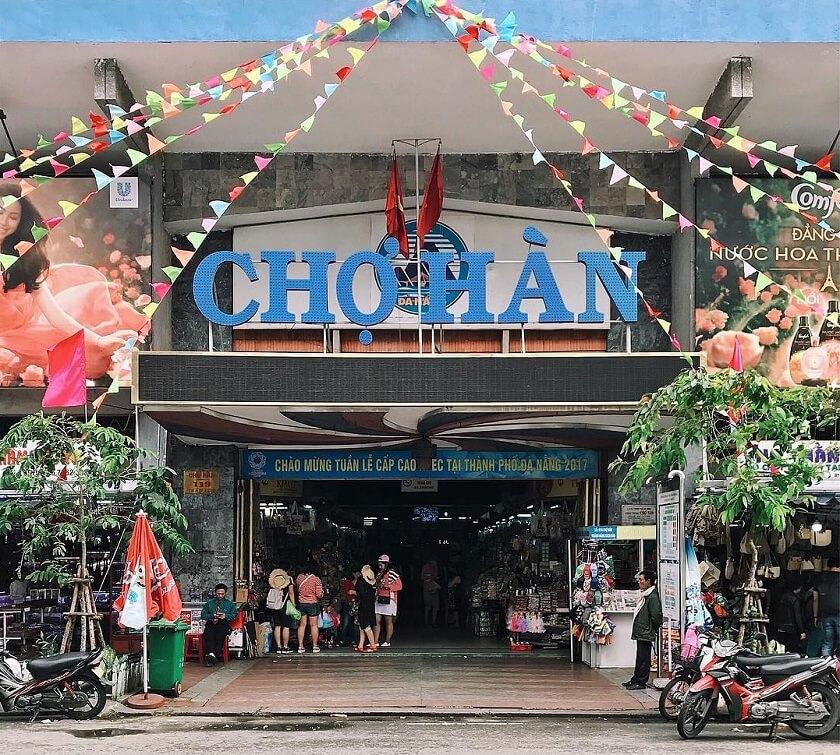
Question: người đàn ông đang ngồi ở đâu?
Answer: ở bên cạnh lối vào chợ hàn